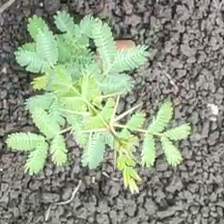
Weed species: Dwarf_cassia_(Chamaecrista pumila)